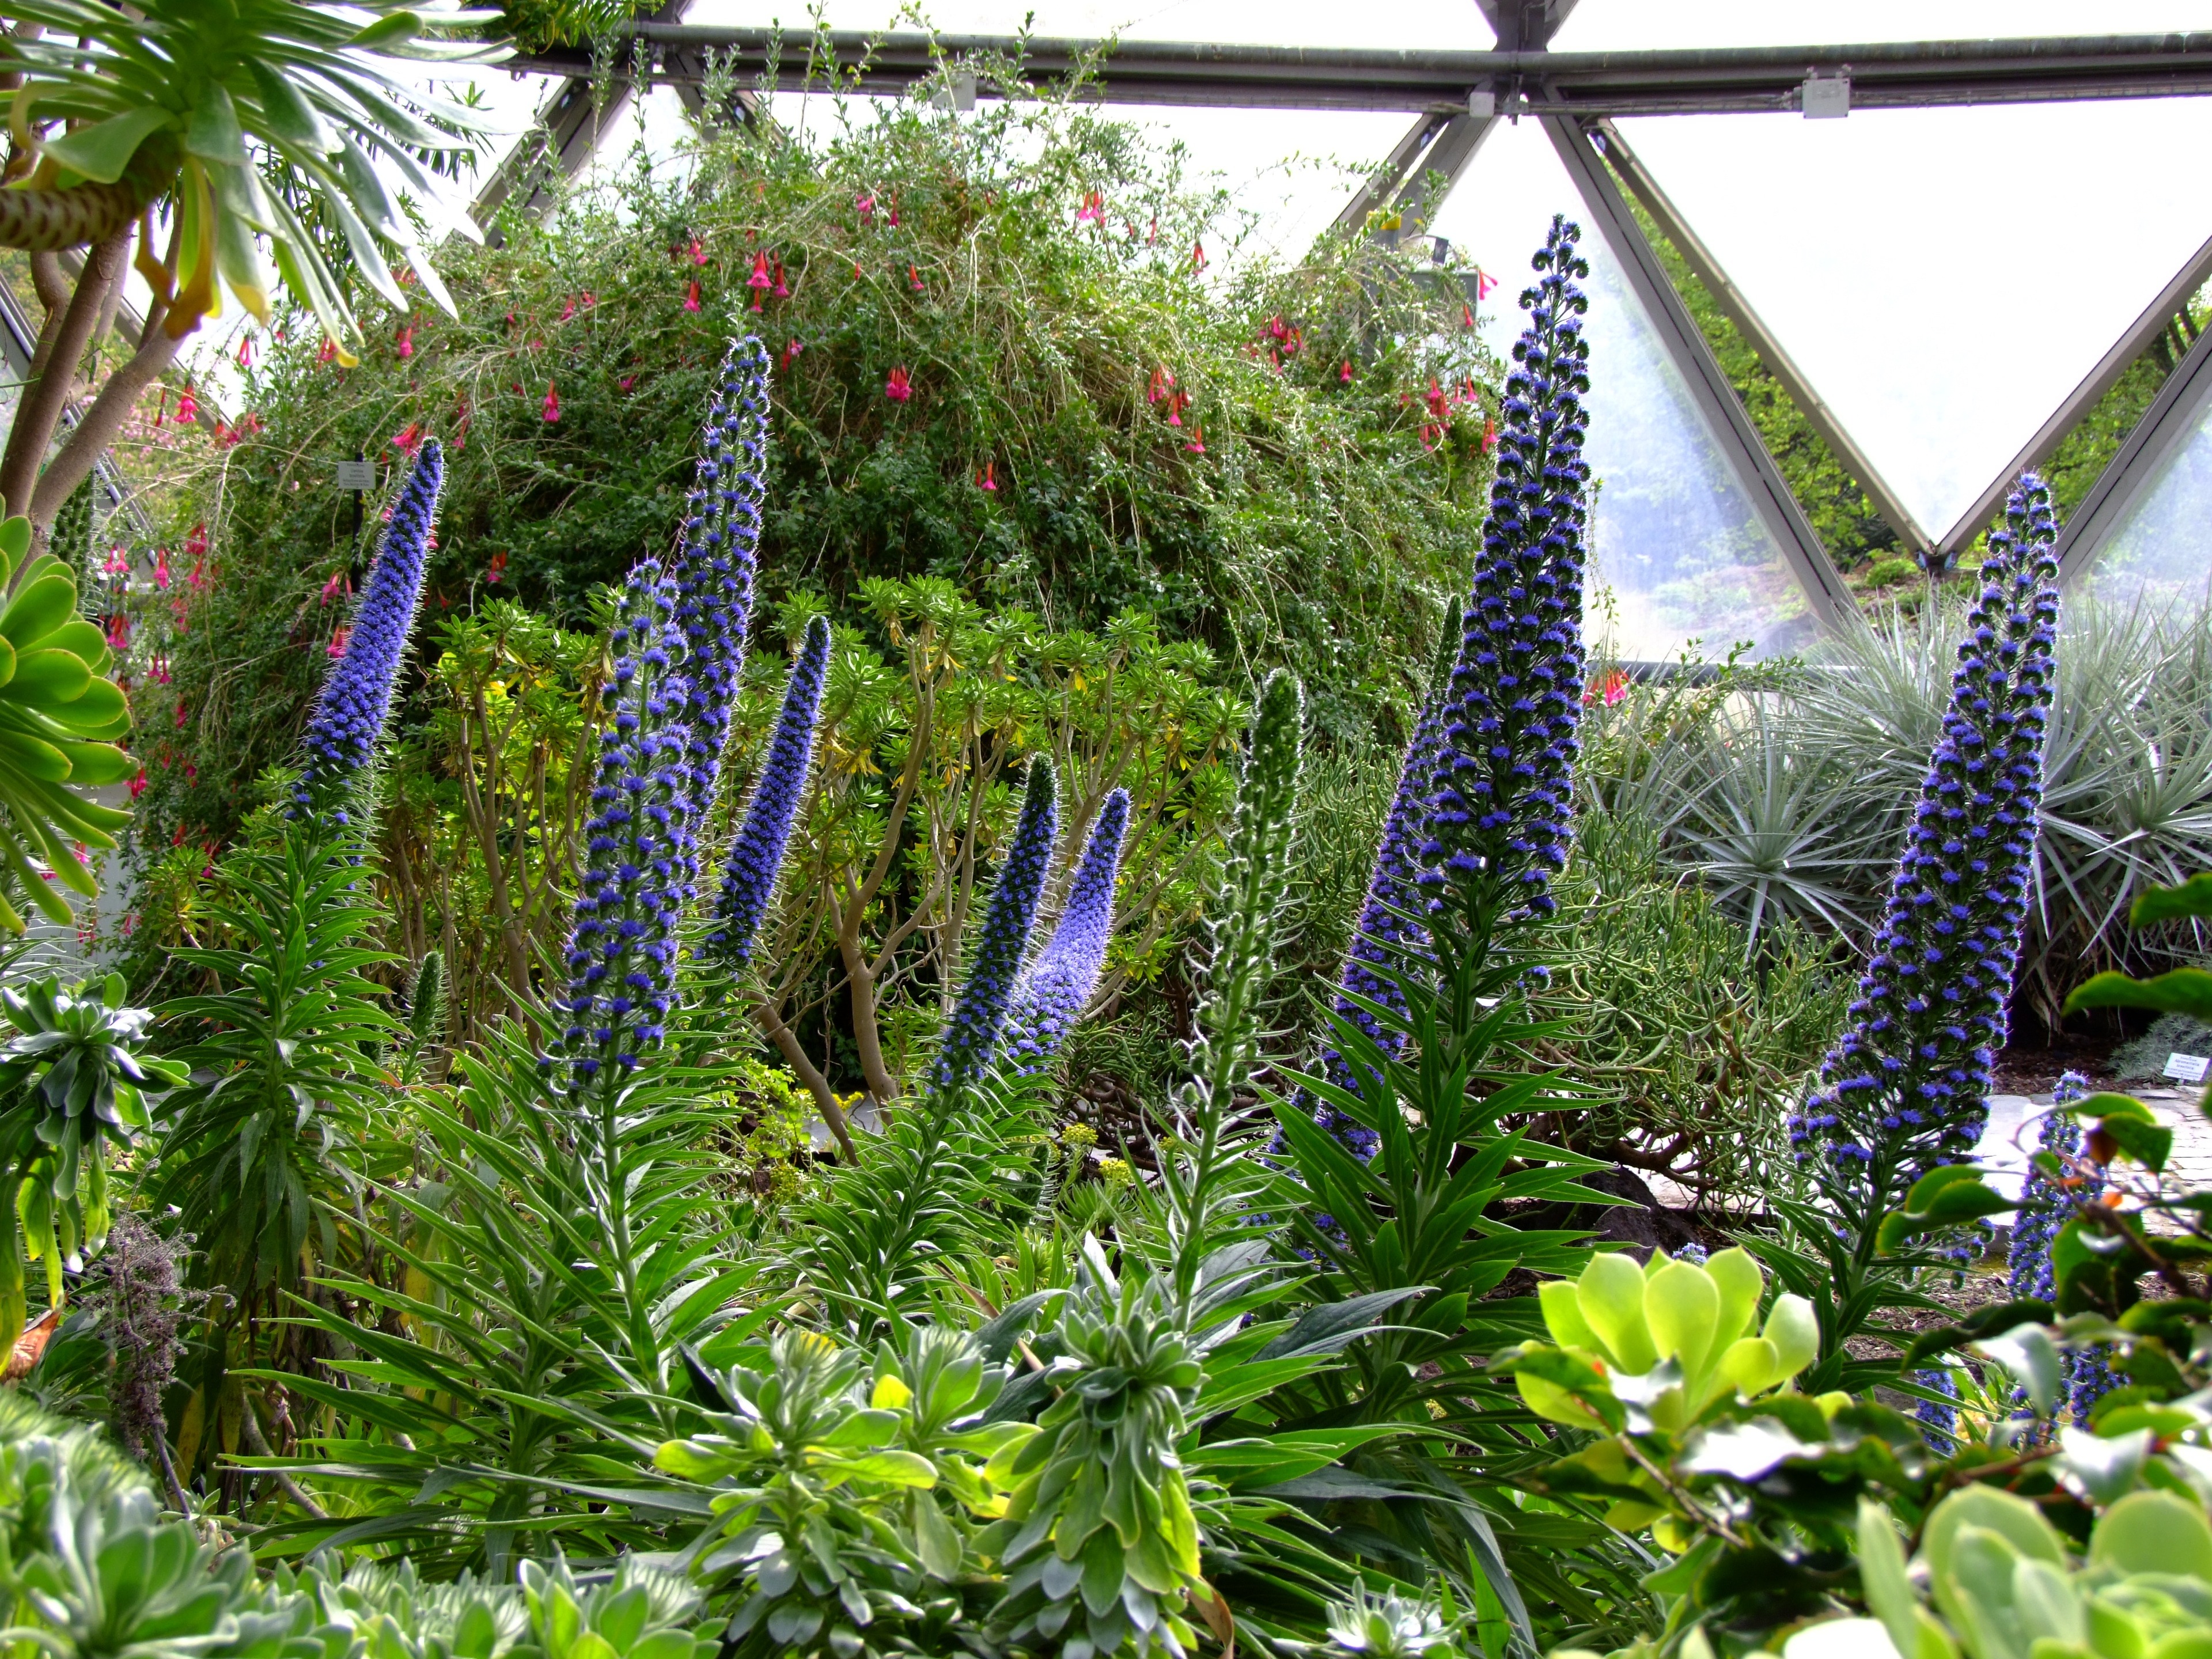
plant, flower, spring, jungle, botany, garden, flora, greenhouse, flowers, shrub, germany, botanical garden, lupins, floristry, ecosystem, lupin, dusseldorf, flowering plant, land plant, lupine way